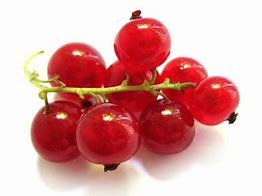
Label: redcurrant